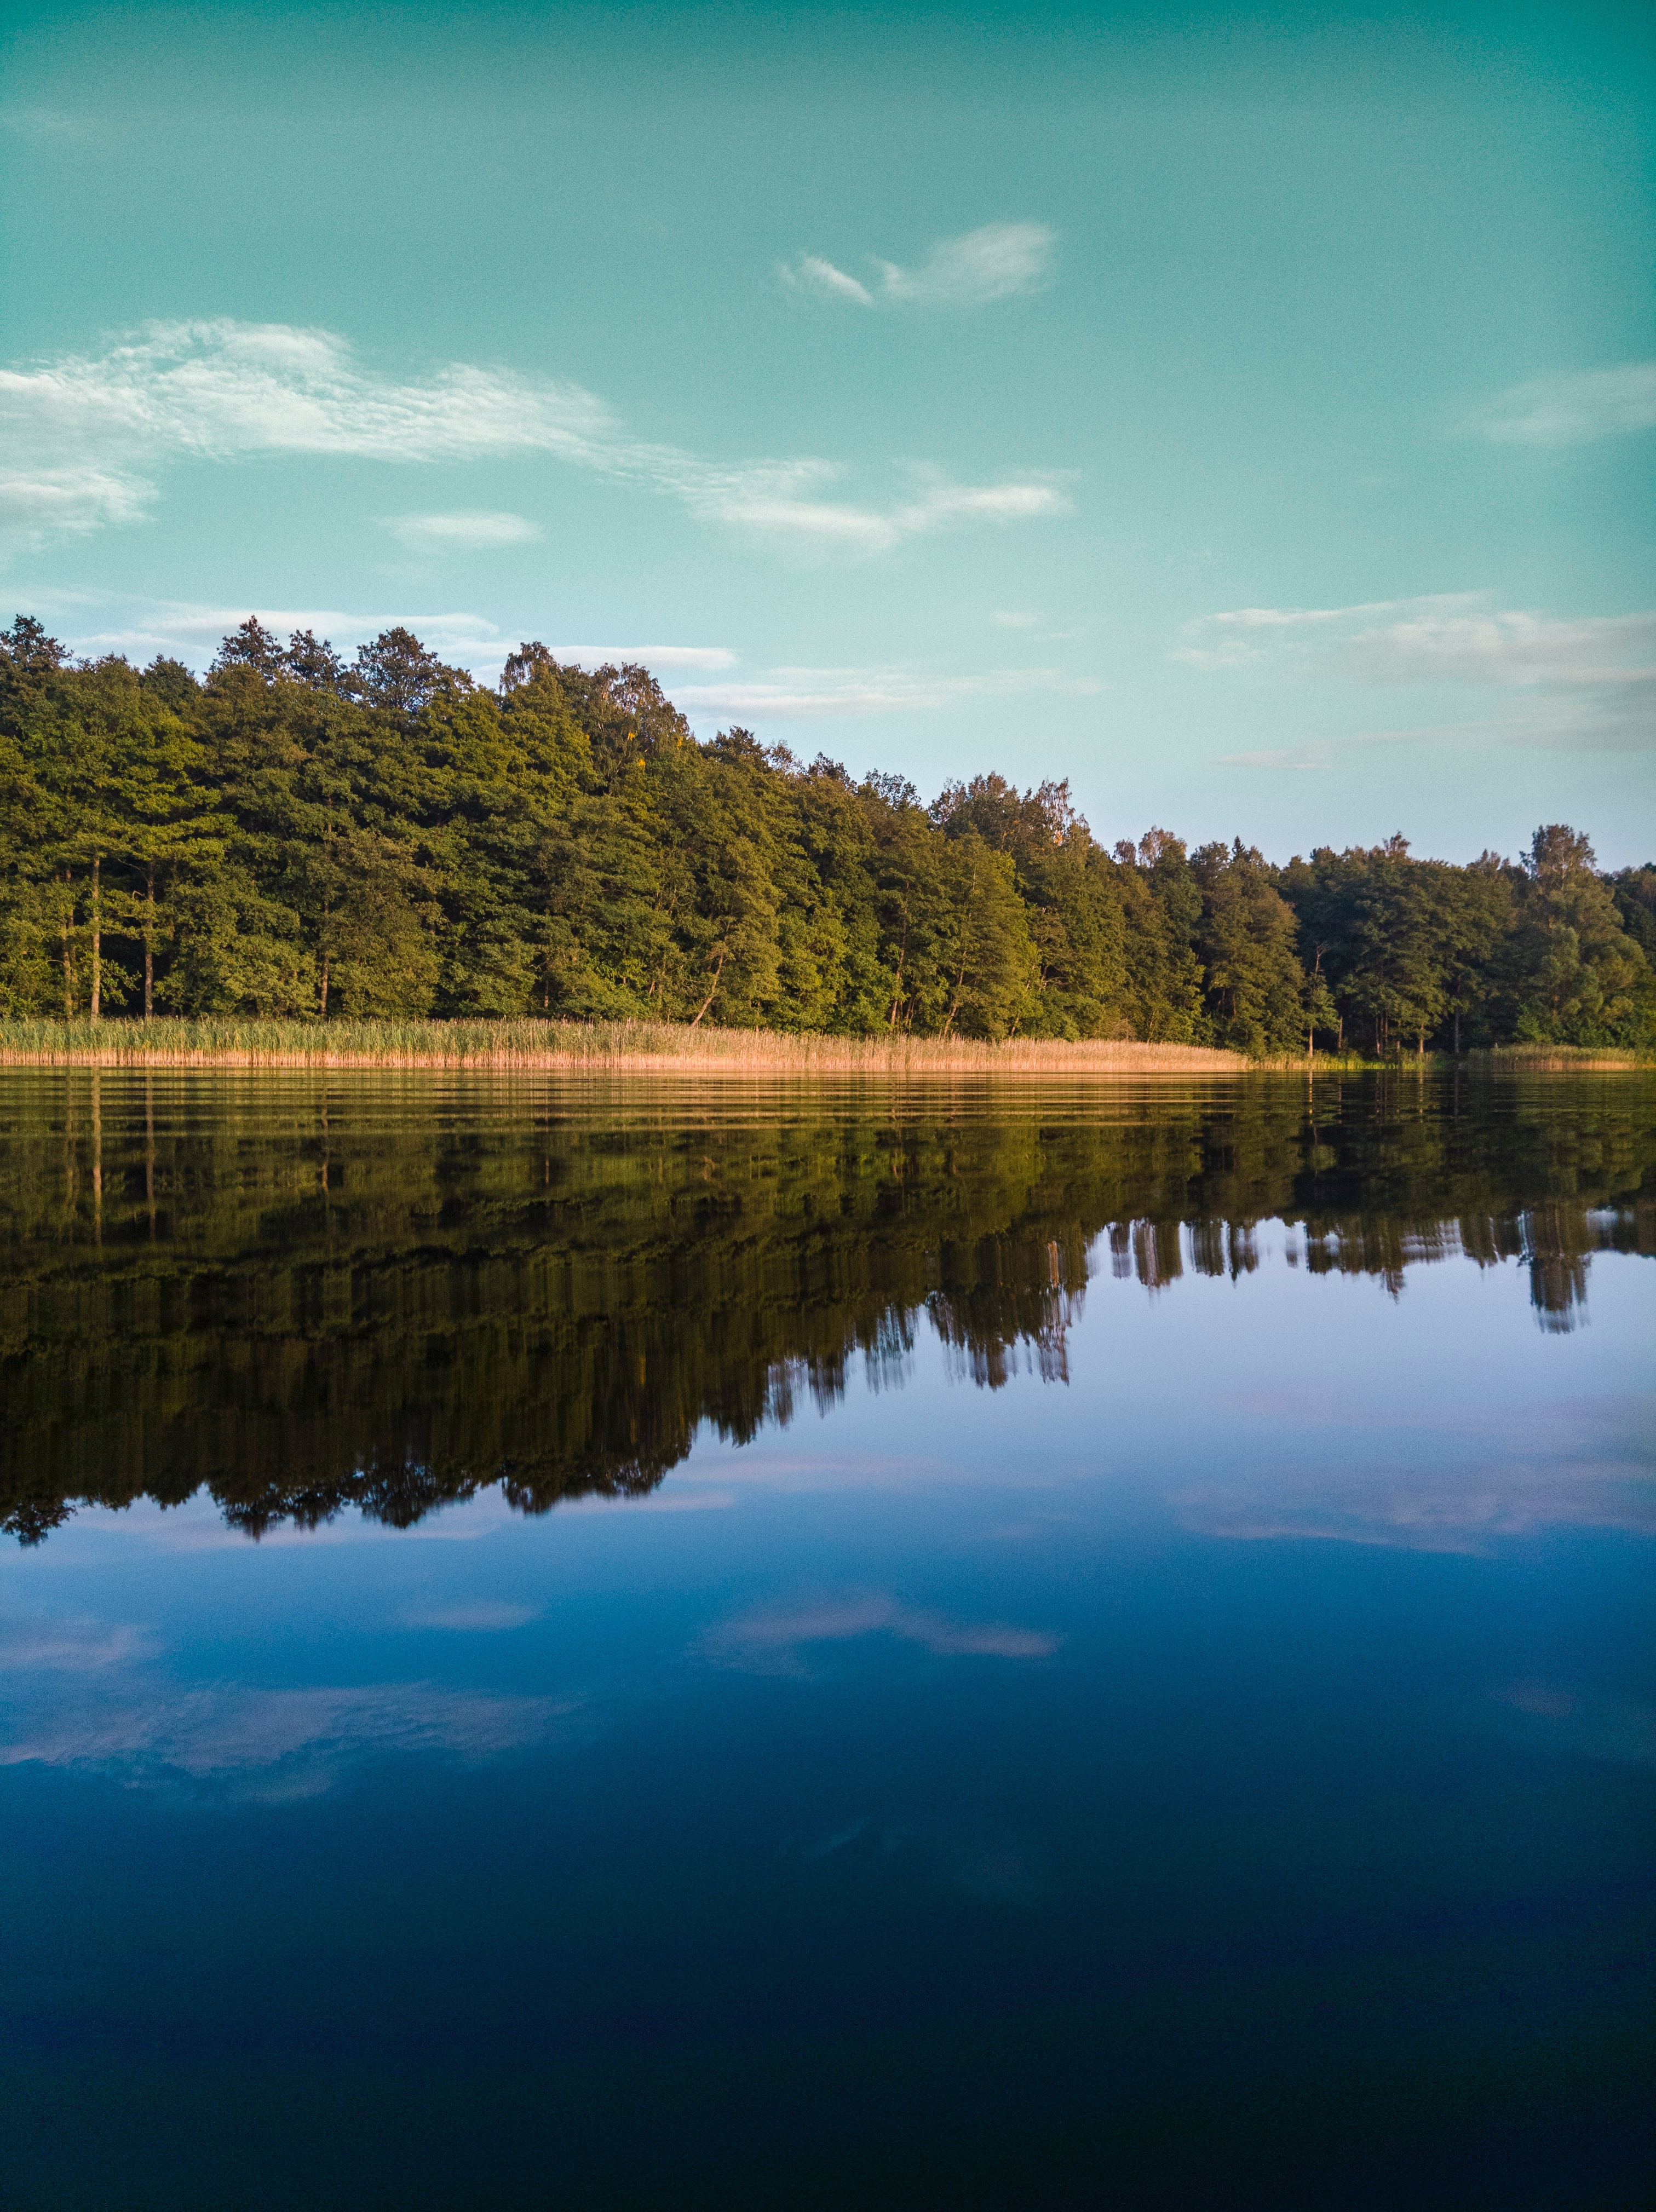
reflection, sky, body of water, nature, water, natural landscape, lake, water resources, river, reservoir, blue, tree, cloud, natural environment, wilderness, loch, morning, bank, horizon, leaf, waterway, calm, pond, atmosphere, landscape, symmetry, forest, mountain, lake district, autumn, sunlight, evening, plant, watercourse, hill, lacustrine plain, sea, inlet, national park, tarn, meteorological phenomenon, channel